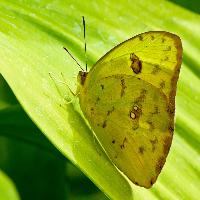
Weather: sun or clear